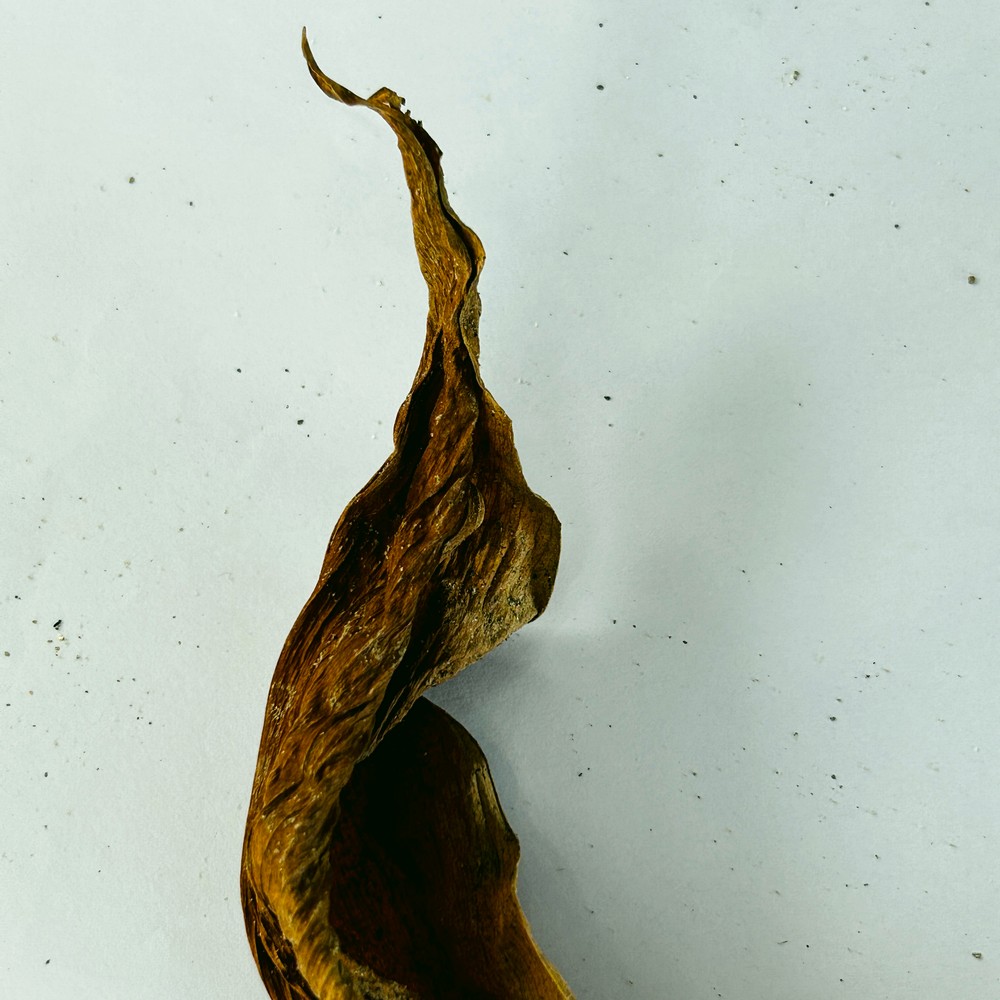
Label: Dry Leaf